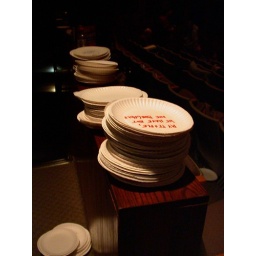
Bunches of paper plates stacked up by the auditorium entrance, after &lt;em&gt;Plan 9&lt;/em&gt; screened.